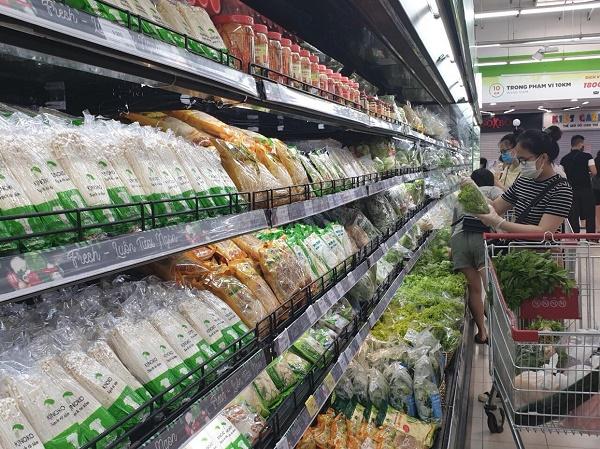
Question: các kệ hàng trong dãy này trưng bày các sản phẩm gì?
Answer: các loại rau tươi